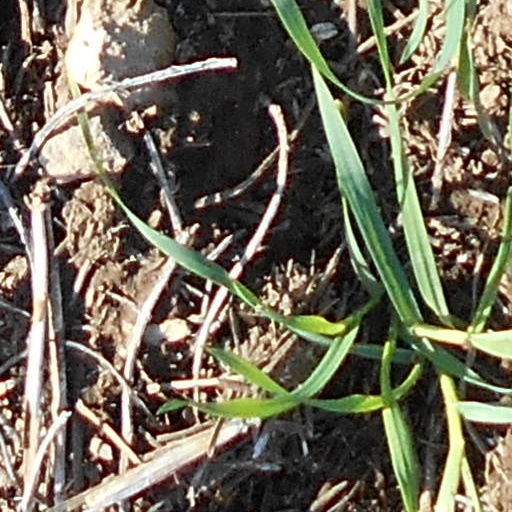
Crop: wheat